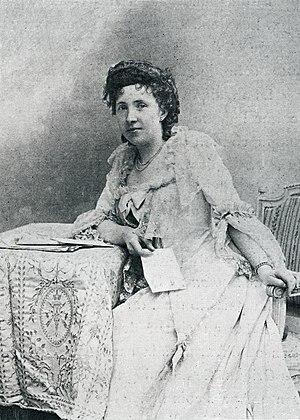
Marie Sophie Jeanne Laisné née à Paris 1ᵉʳ le 21 mars 1870 et morte à une date indéterminée après 1931, est une artiste lyrique française.